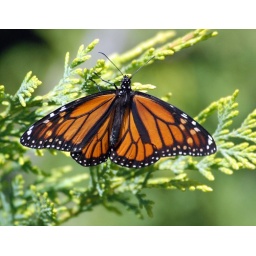
I spotted this lovely butterfly in our deaughters garden Waroona, Western Australia. My shot for today.